Hoeryong

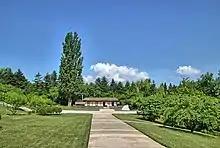
Birthplace of Kim Jong-suk

Hoeryŏng was one of the six posts/garrisons (Chosŏngŭl: 육진, Hanja: 六鎭) established under the order of Sejong the Great of Joseon (1418 - 1450) to safeguard his people from the potentially hostile semi-nomadic Jurchens living north of the Yalu river.